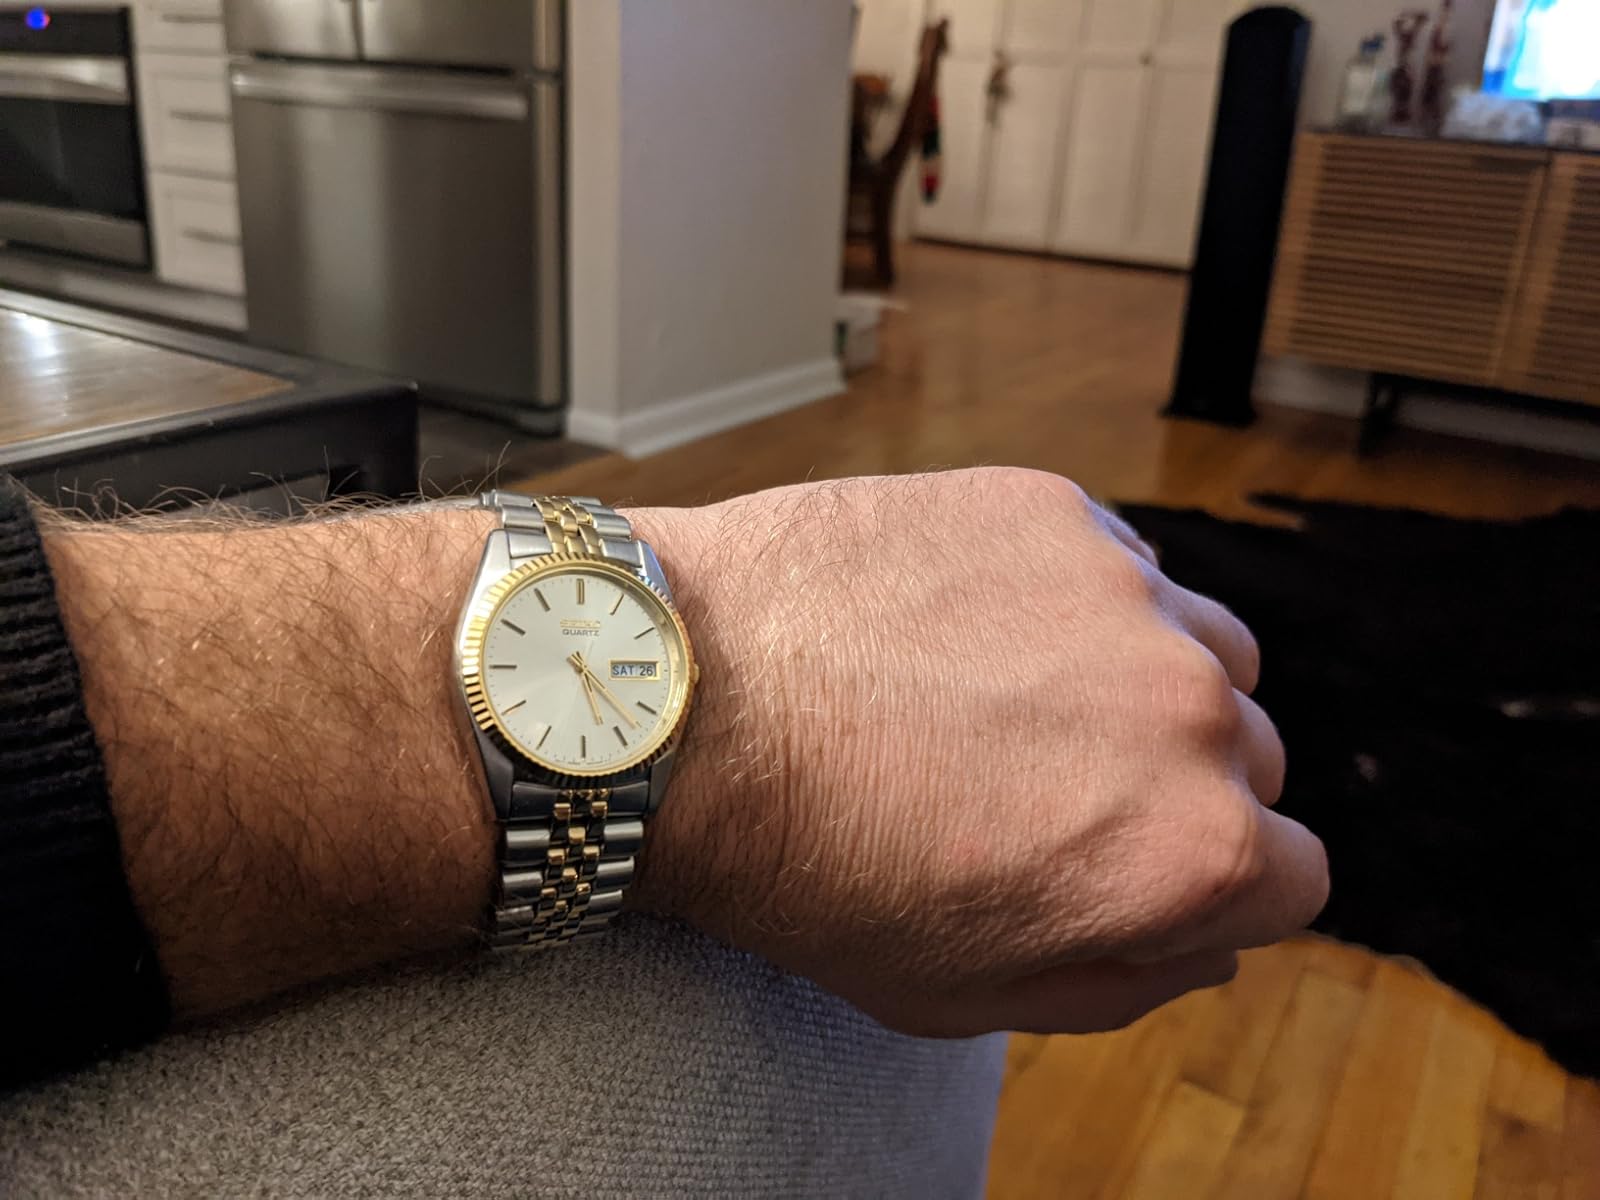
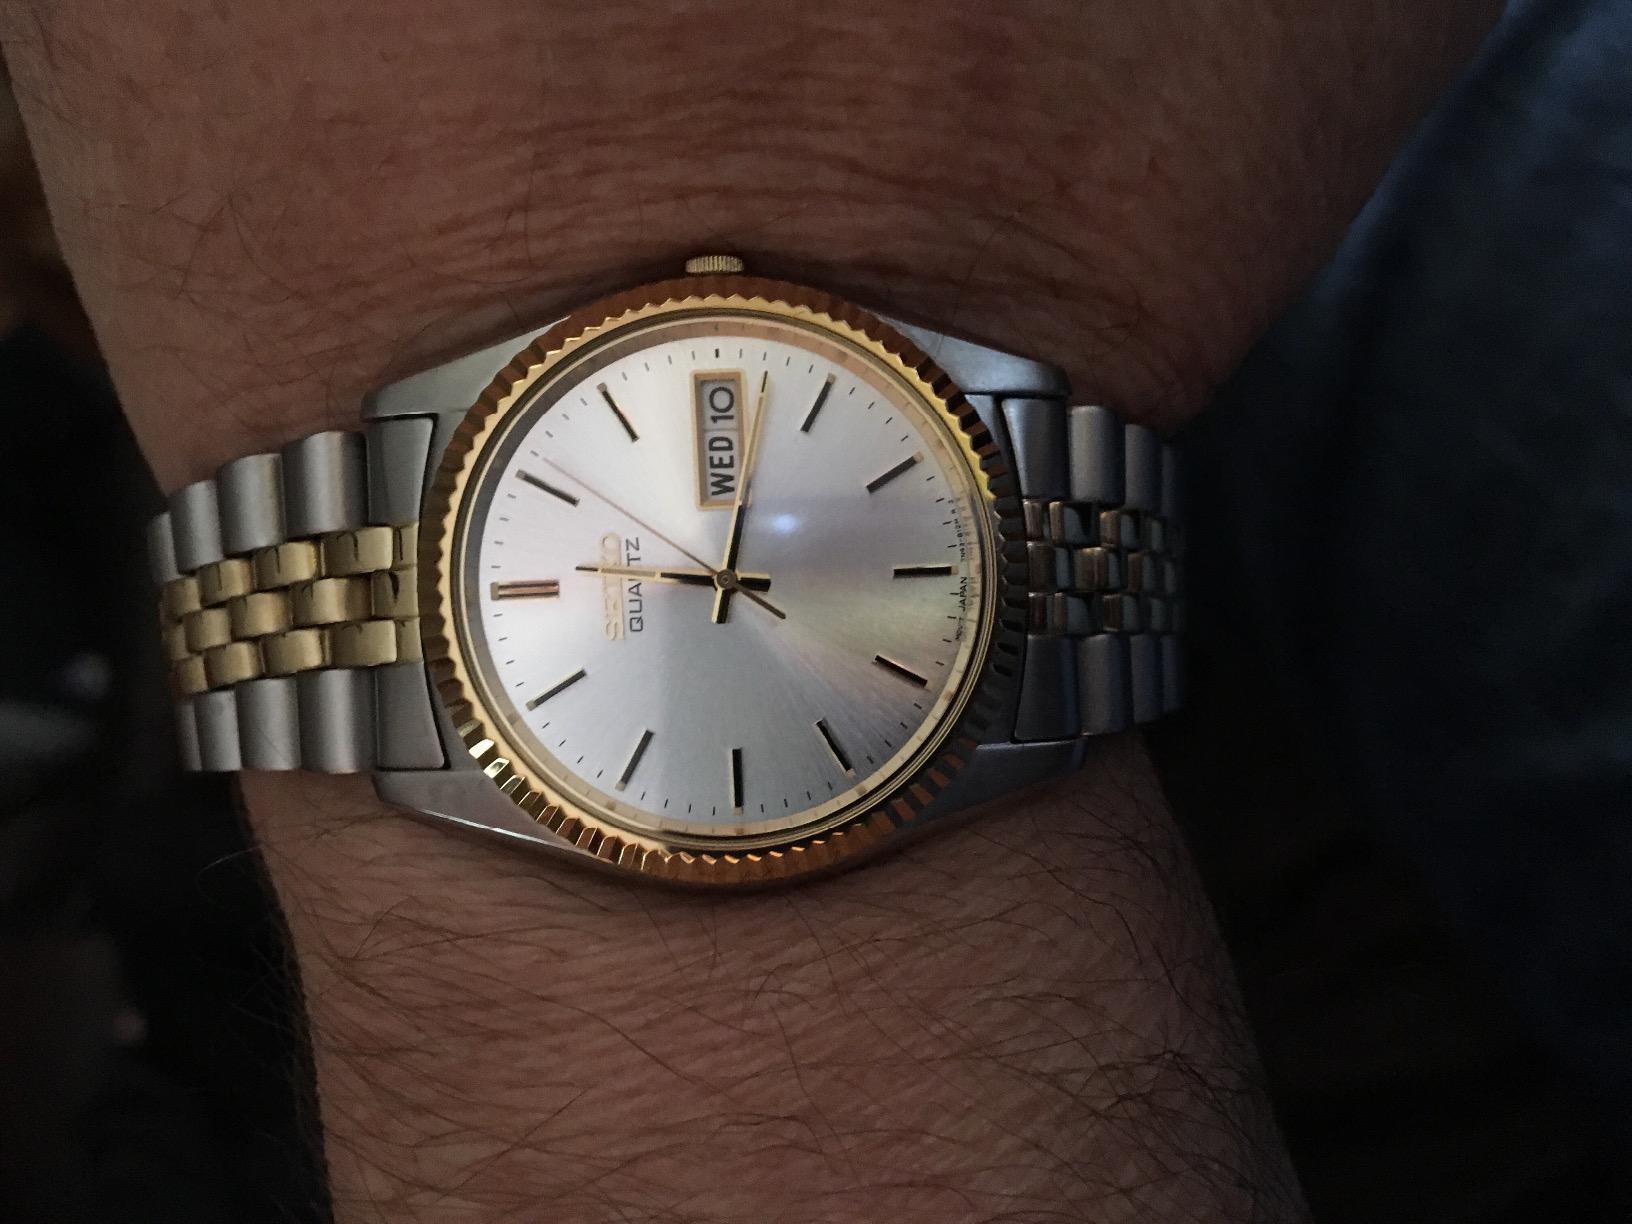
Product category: accessories_watch
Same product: yes